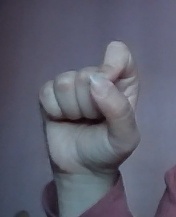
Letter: fa